Othello station

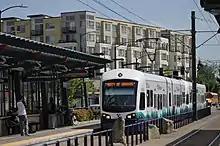
The Station at Othello Park, a 351-unit apartment building, is adjacent to Othello station

The first major market rate development built adjacent to the light rail line in the Rainier Valley was "The Station at Othello Park", a six-story, 351-unit apartment building that opened at the southeast corner of Martin Luther King Jr. Way and Othello Street in 2011. A second phase of the project, the 355-apartment "Othello North", will be built on the north side of Othello Street and open in 2017.